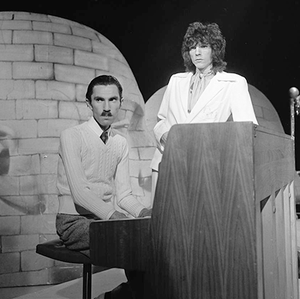
Sparks est un groupe pop-rock fondé par Ron & Russell Mael à Los Angeles en 1968. Le groupe est notamment connu pour son morceau This Town Ain't Big Enough for Both of Us, paru en 1974 sur l'album Kimono My House.